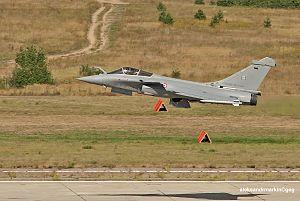
Le régiment de chasse 2/30 « Normandie-Niémen » est une unité de combat de l’Armée de l'air française. Lors de sa mise en sommeil en 2009, le régiment était équipé de chasseurs Mirage F1CT et stationné sur la BA 132 de Colmar-Meyenheim. Ce régiment est le descendant du fameux groupe de chasse « Normandie-Niémen », des Forces françaises libres, créé en 1942 et engagé en Union soviétique sur le front de l'Est. C'est pour cette raison qu'il porte le double nom de « Normandie », la région française, et de « Niémen », un fleuve de l'ex-Union soviétique qui se jette dans l'Est de la mer Baltique. Il s'agit de la seule force occidentale à s’être battue aux côtés de l’Armée rouge sur le sol soviétique durant la Seconde Guerre mondiale.